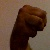
The image shows a hand gesture representing the letter 'M' in Indian Sign Language.